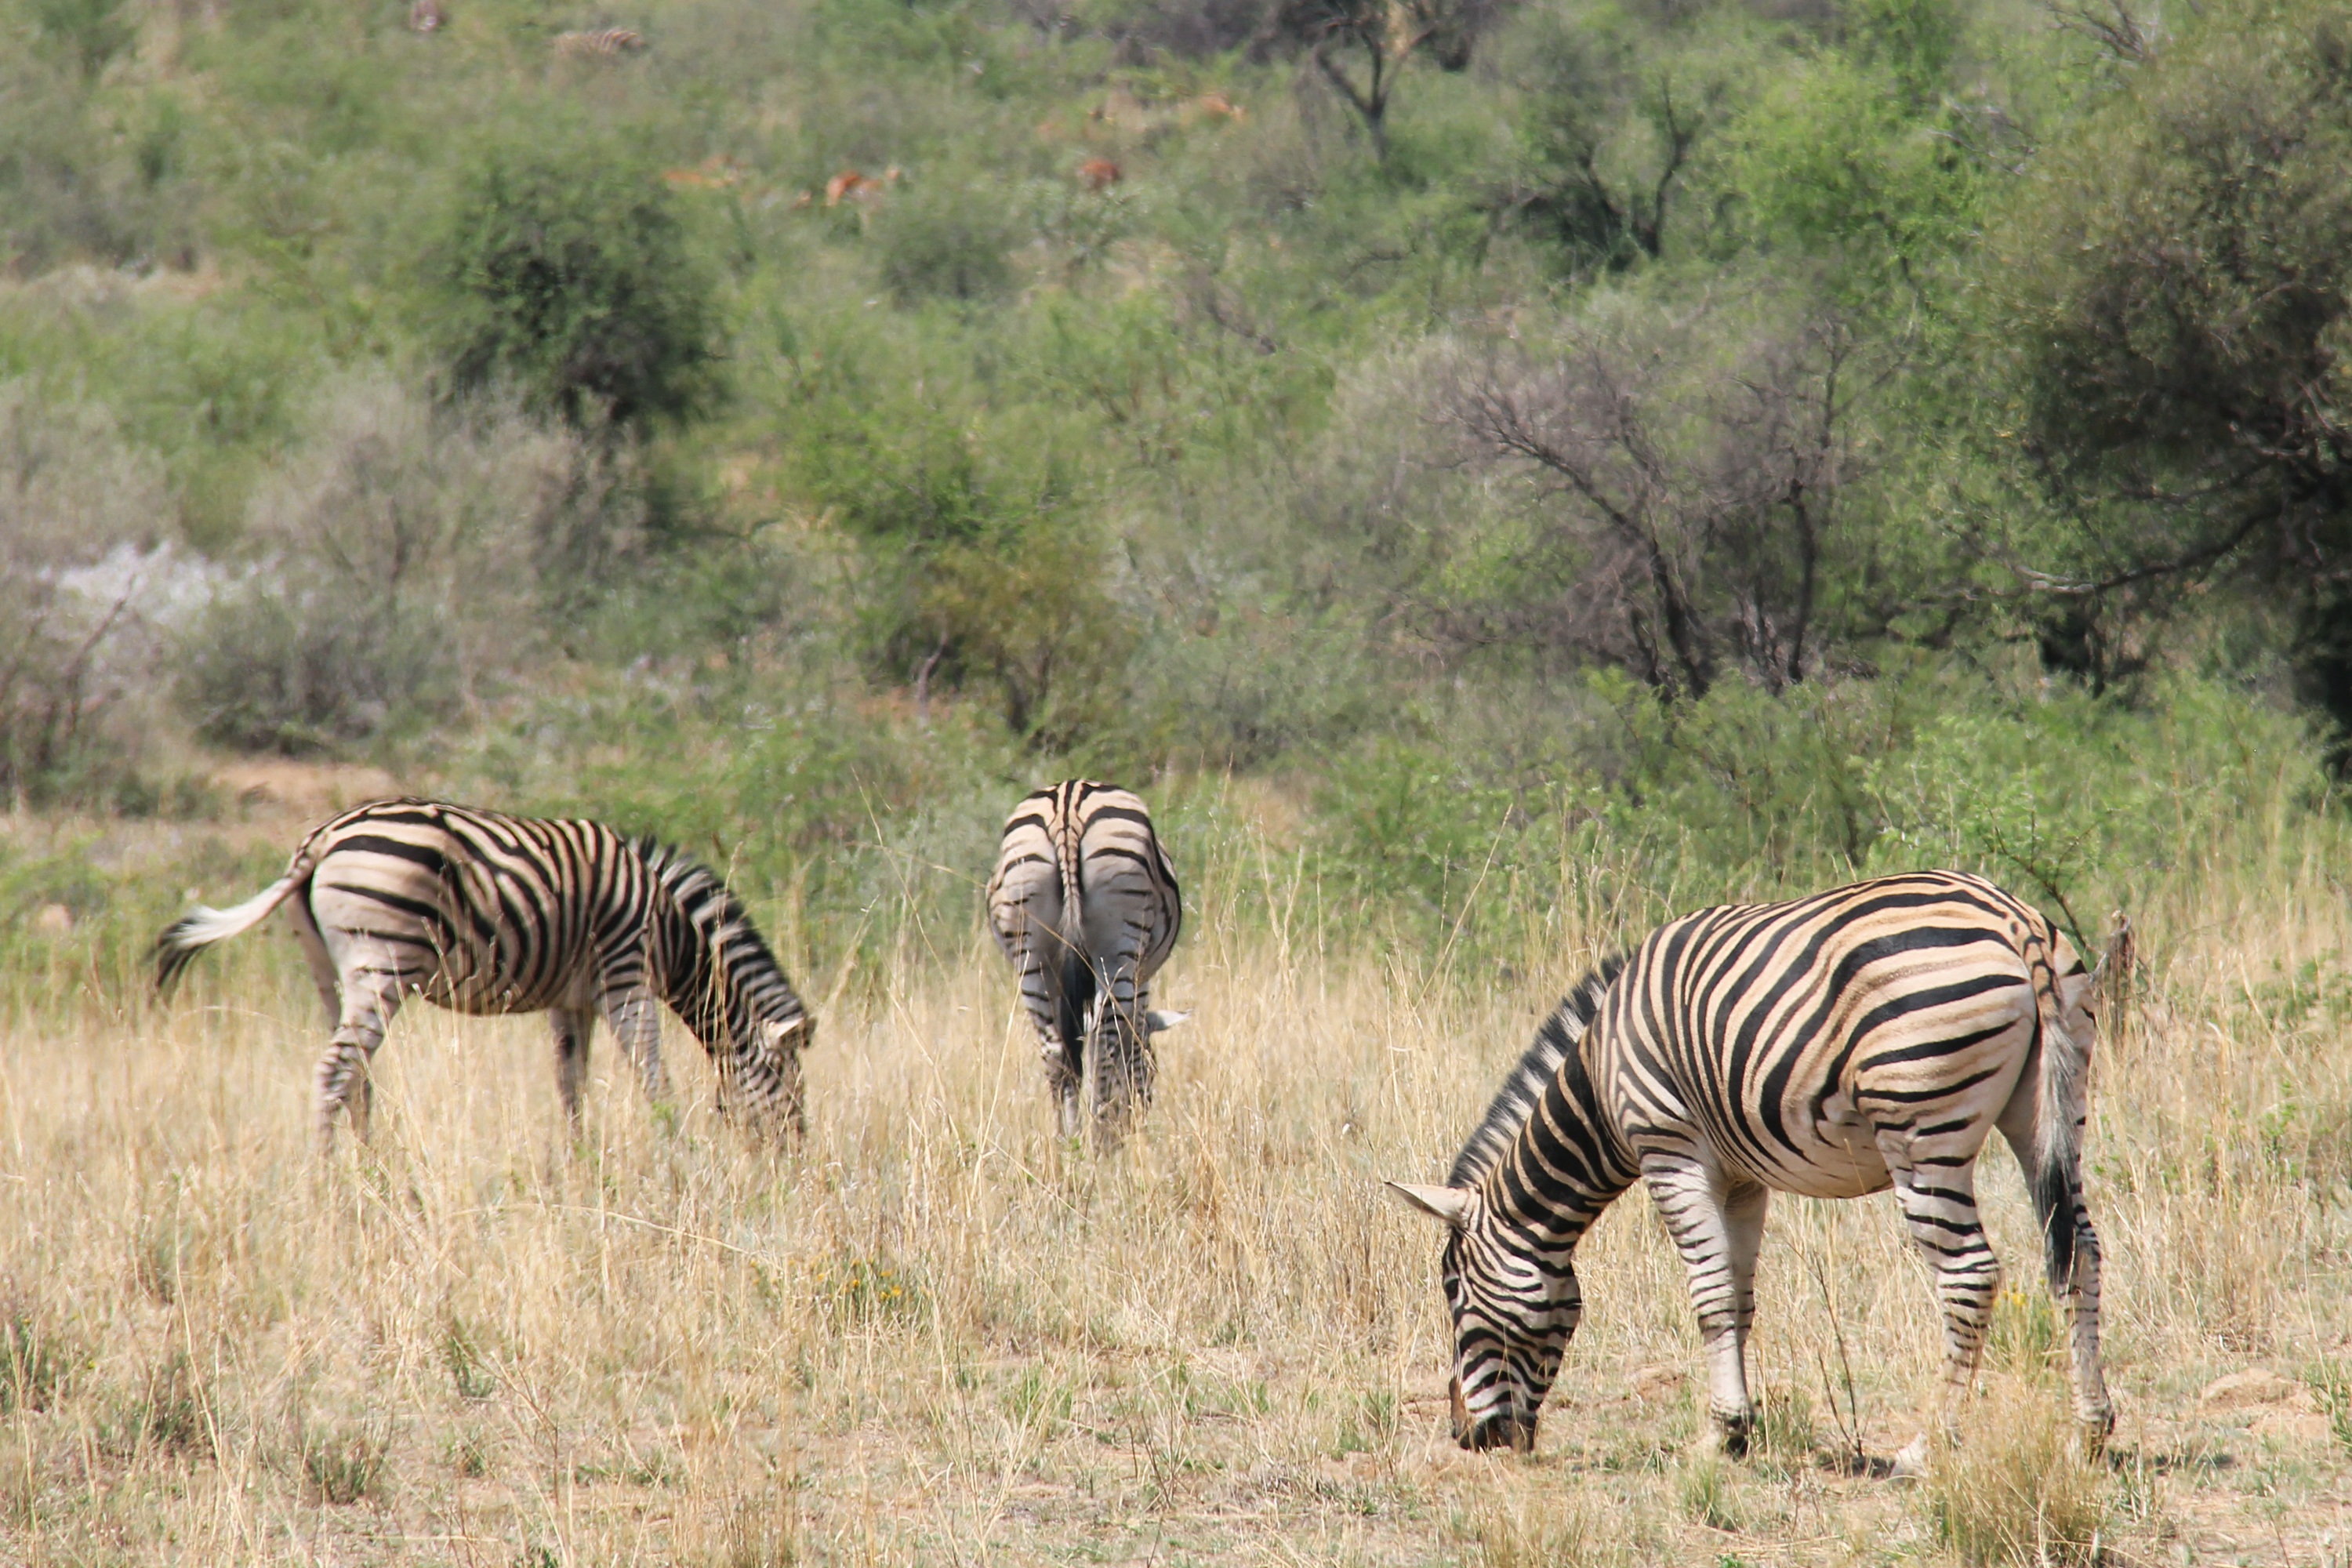
prairie, adventure, wildlife, herd, scenic, mammal, fauna, savanna, plain, zebra, grassland, beautiful, interesting, safari, exciting, south africa, zebras, johannesburg, safaris, sun city, pilanesberg game reserve, horse like mammal